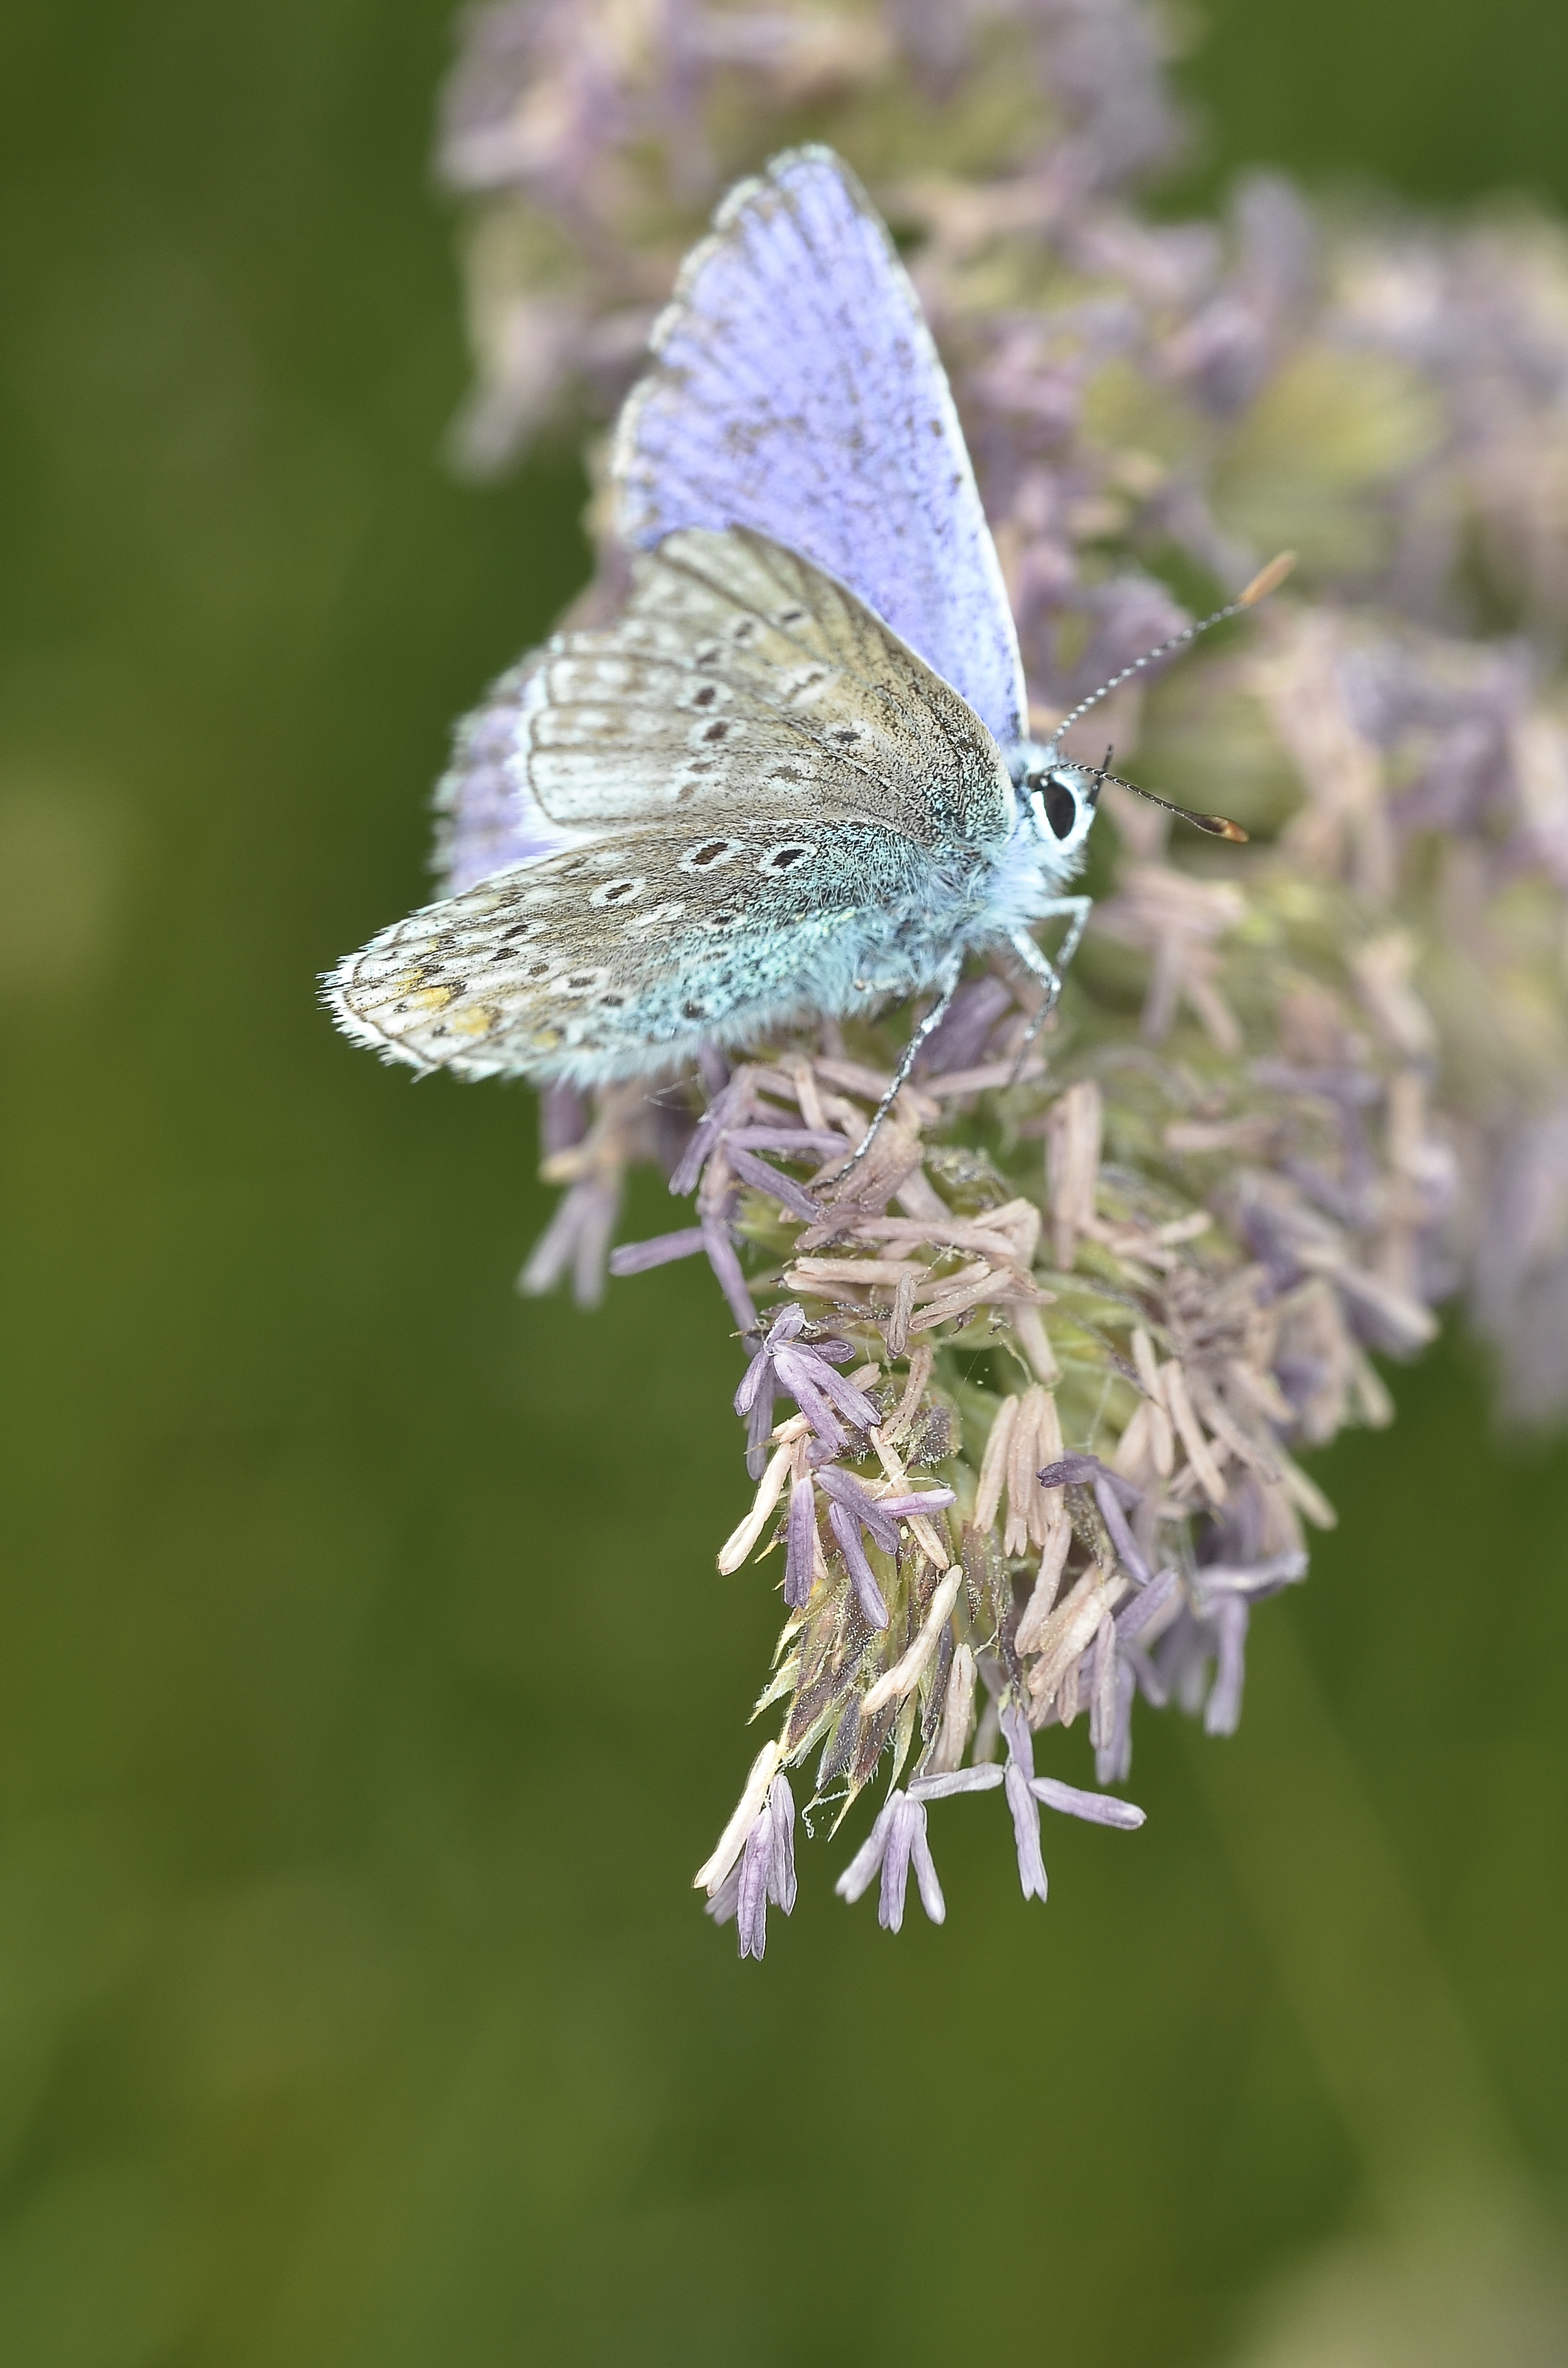
nature, grass, photography, meadow, flower, insect, macro, botany, moth, butterfly, flora, fauna, invertebrate, wildflower, close up, butterflies, bugs, nectar, macro photography, pollinator, moths and butterflies, lycaenid, flying insect blue, ghw